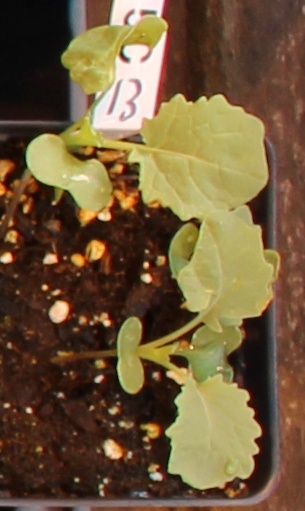
Label: Canola